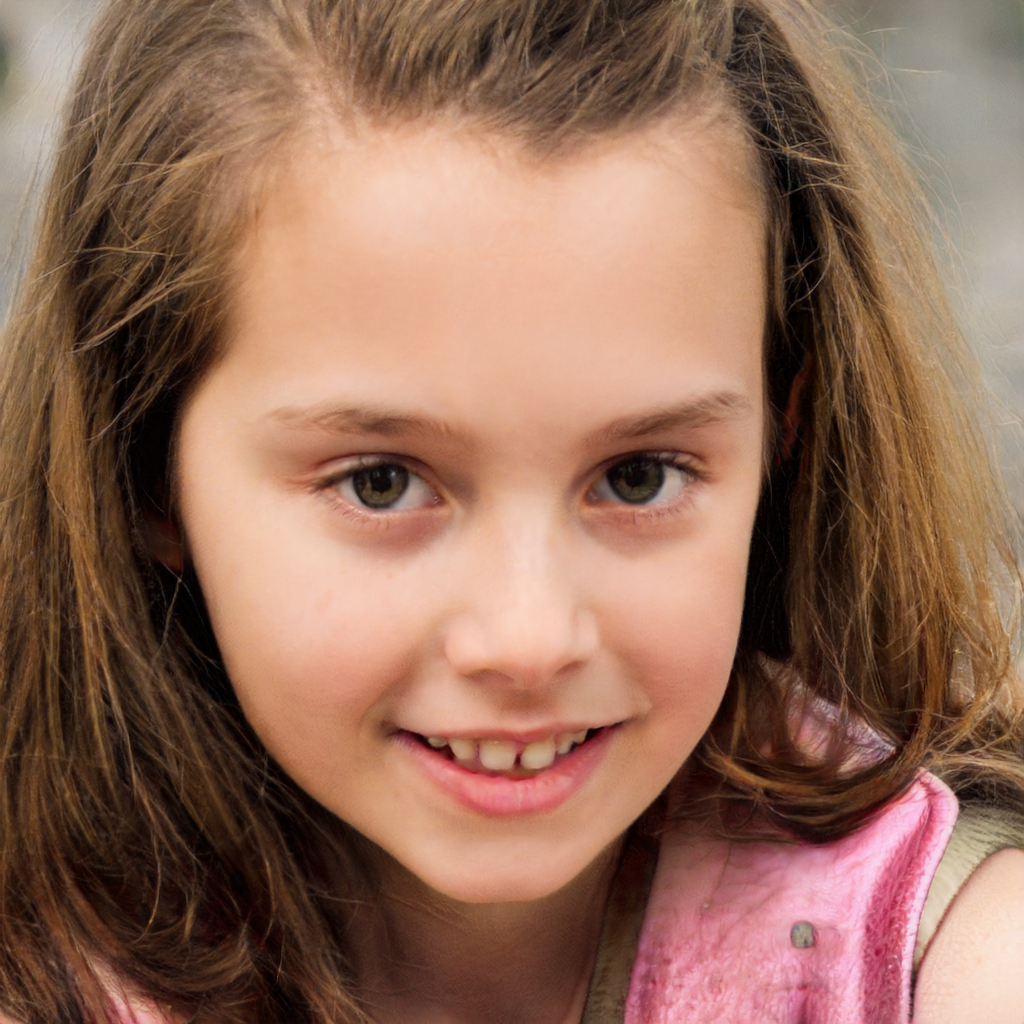
Gender: Female